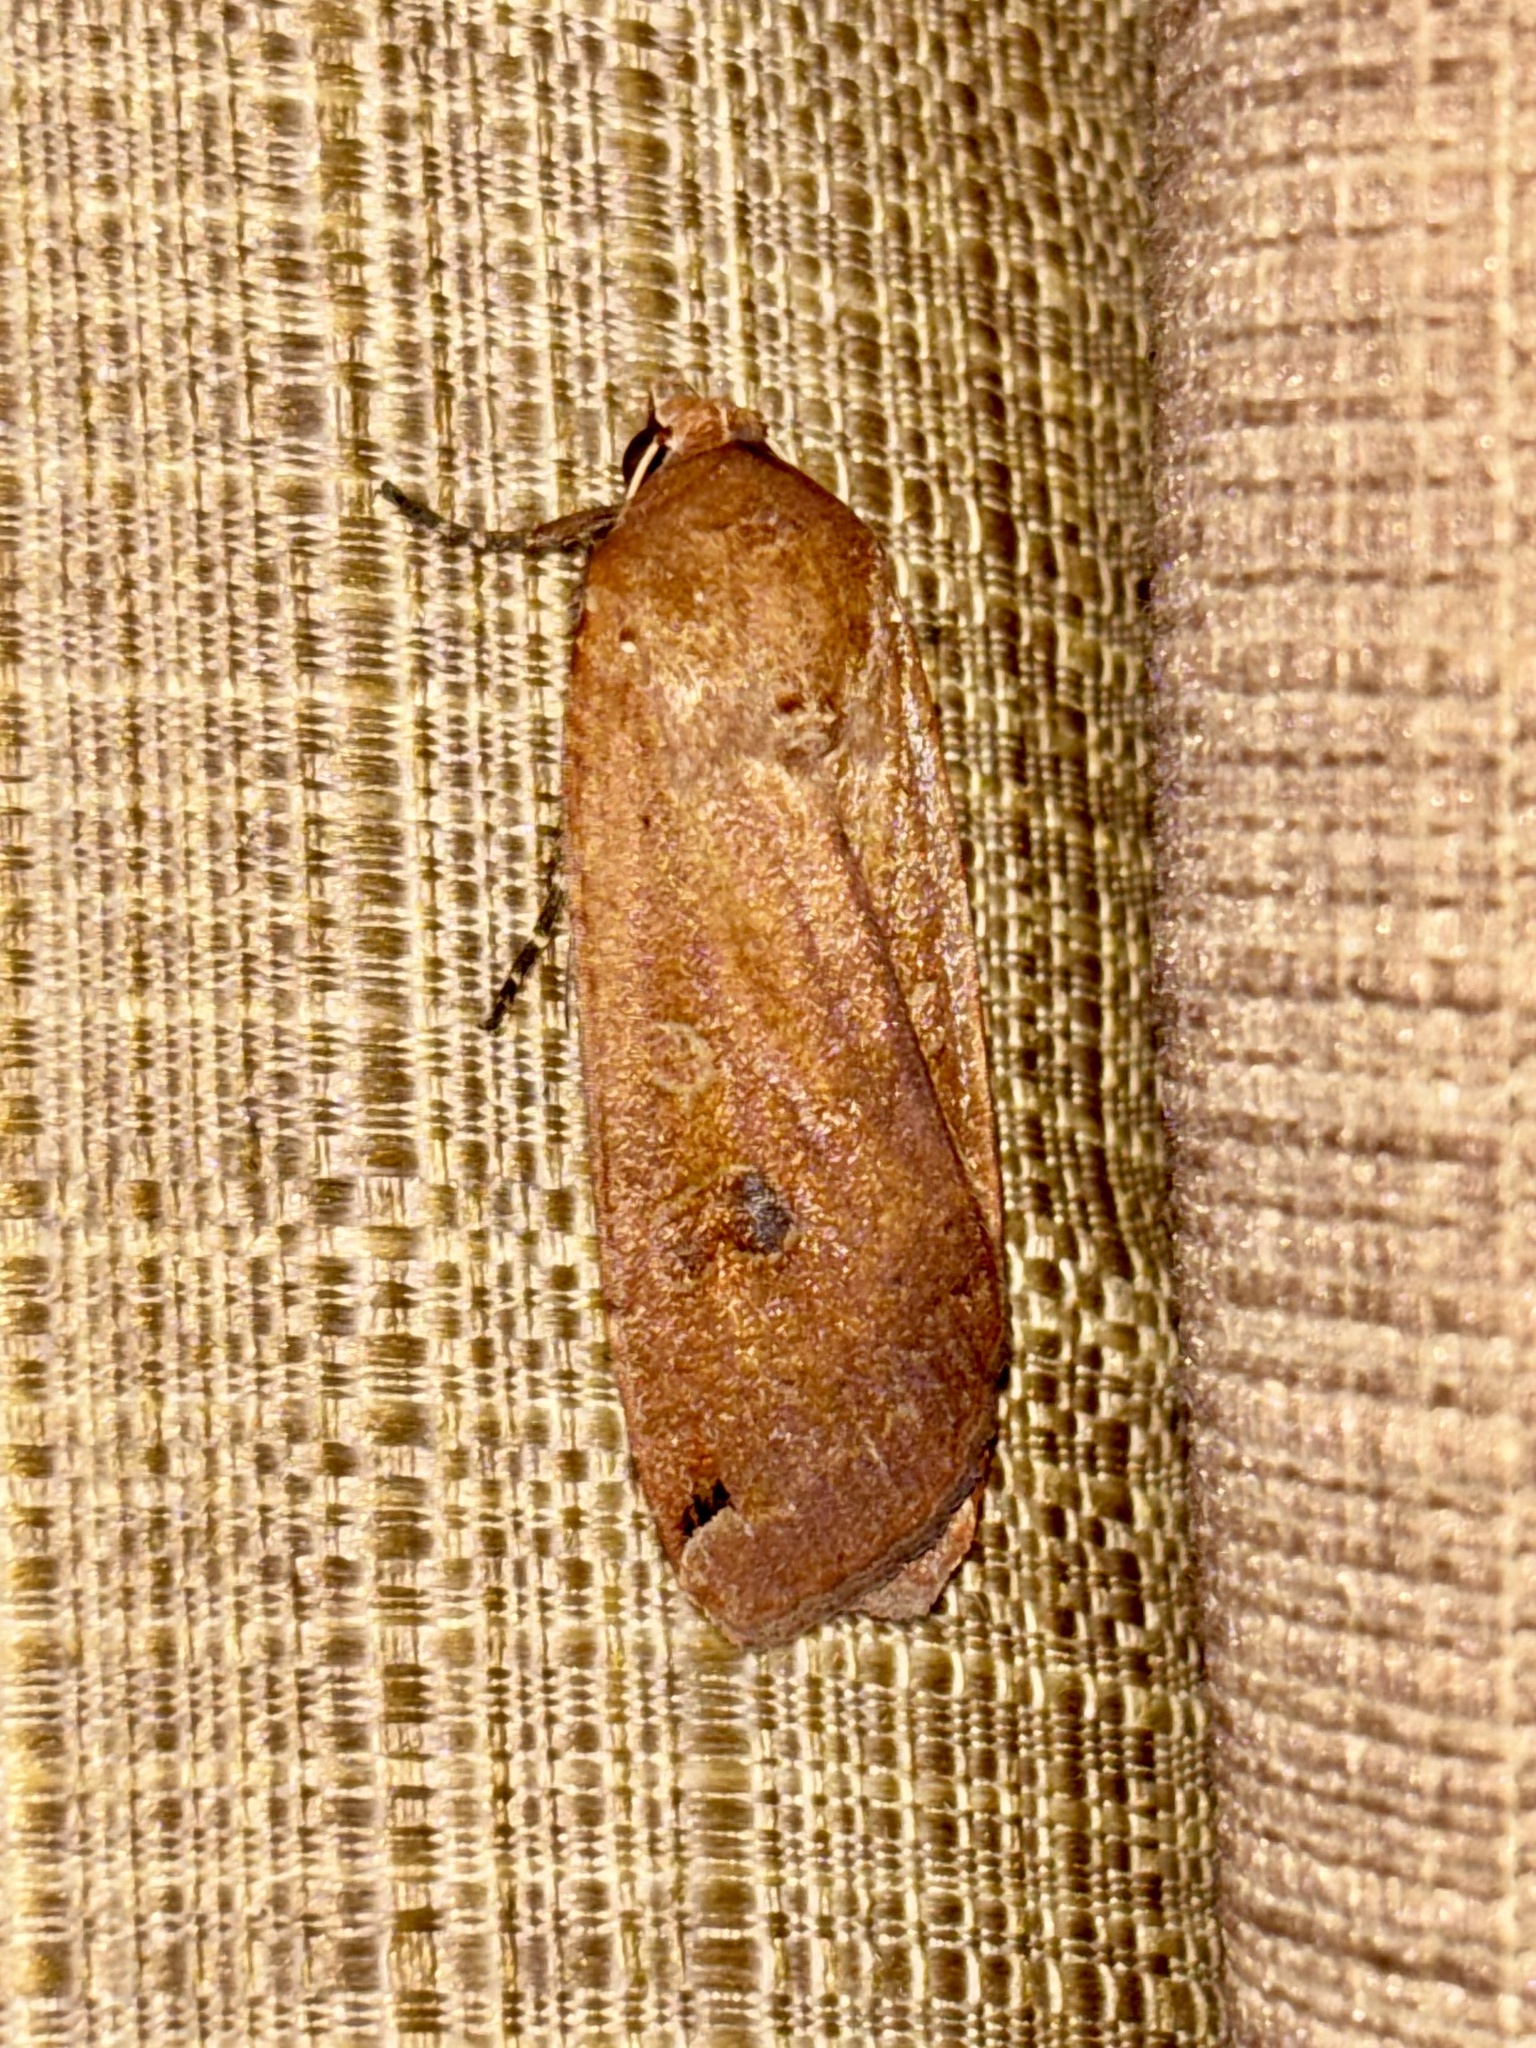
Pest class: cutworms